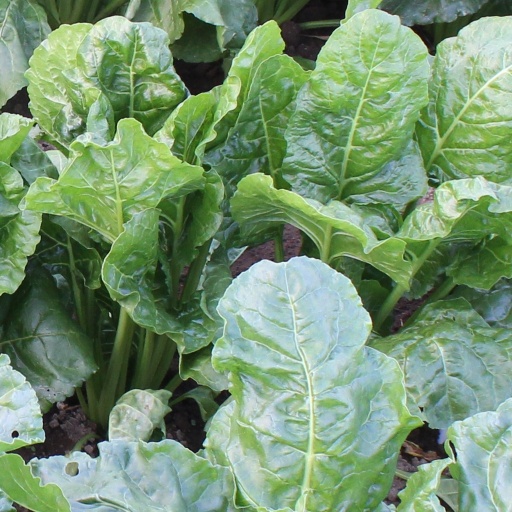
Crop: sugar beet